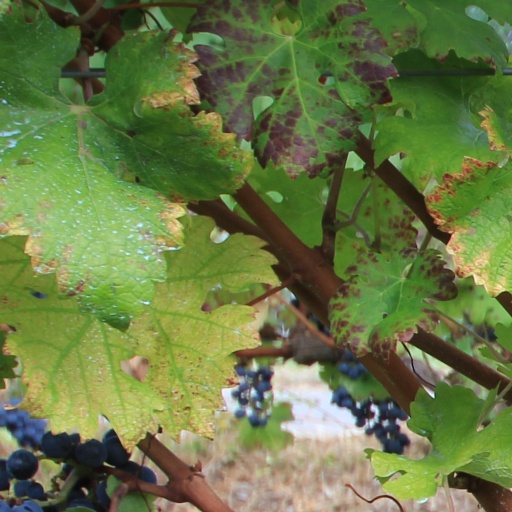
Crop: grape